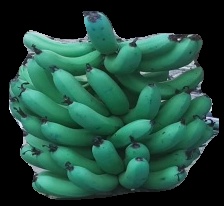
Variety: pachbale
Grade: grade3